Goffredo Sommavilla

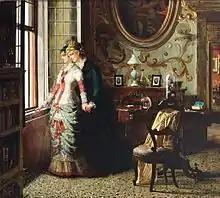
Longing

Goffredo Sommavilla (Belluno, Italia, 21 July 1850 – Montevideo, 21 October 1944) was an Italian painter, mainly of genre themes.